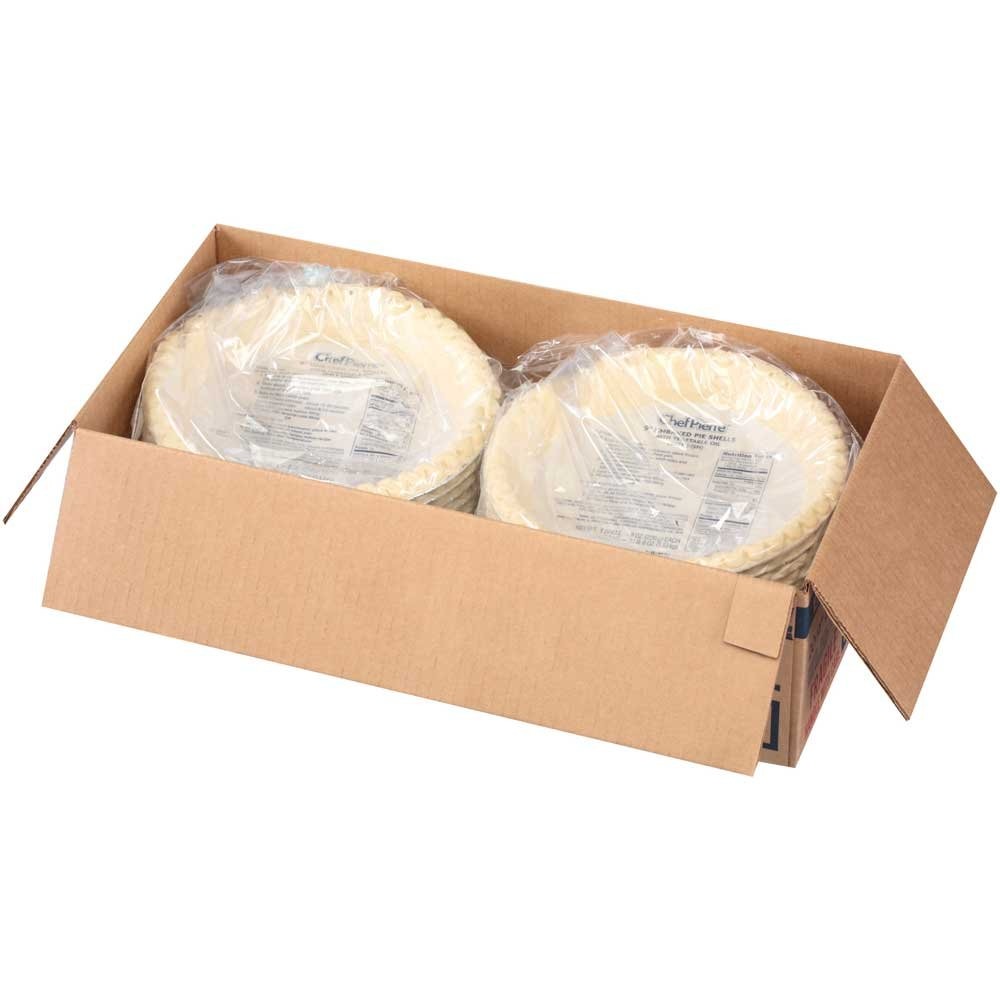
Item Name: Sara Lee Chef Pierre Unbaked Vegetable Shortening Pie Shell, 9 inch -- 20 per case.
Bullet Point: Ships frozen, CANNOT be cancelled after being processed.
Product Description: Sara Lee Chef Pierre Unbaked Vegetable Shortening Pie Shell, 9 inch -- 20 per case. Building Blocks offer you go-with-everything versatility and delicious taste to make exceeding patron expectations easy. Just add your own fillings, toppings or decorations and serve up success! Deep Dish
Value: 20.0
Unit: Count

Price: 96.53